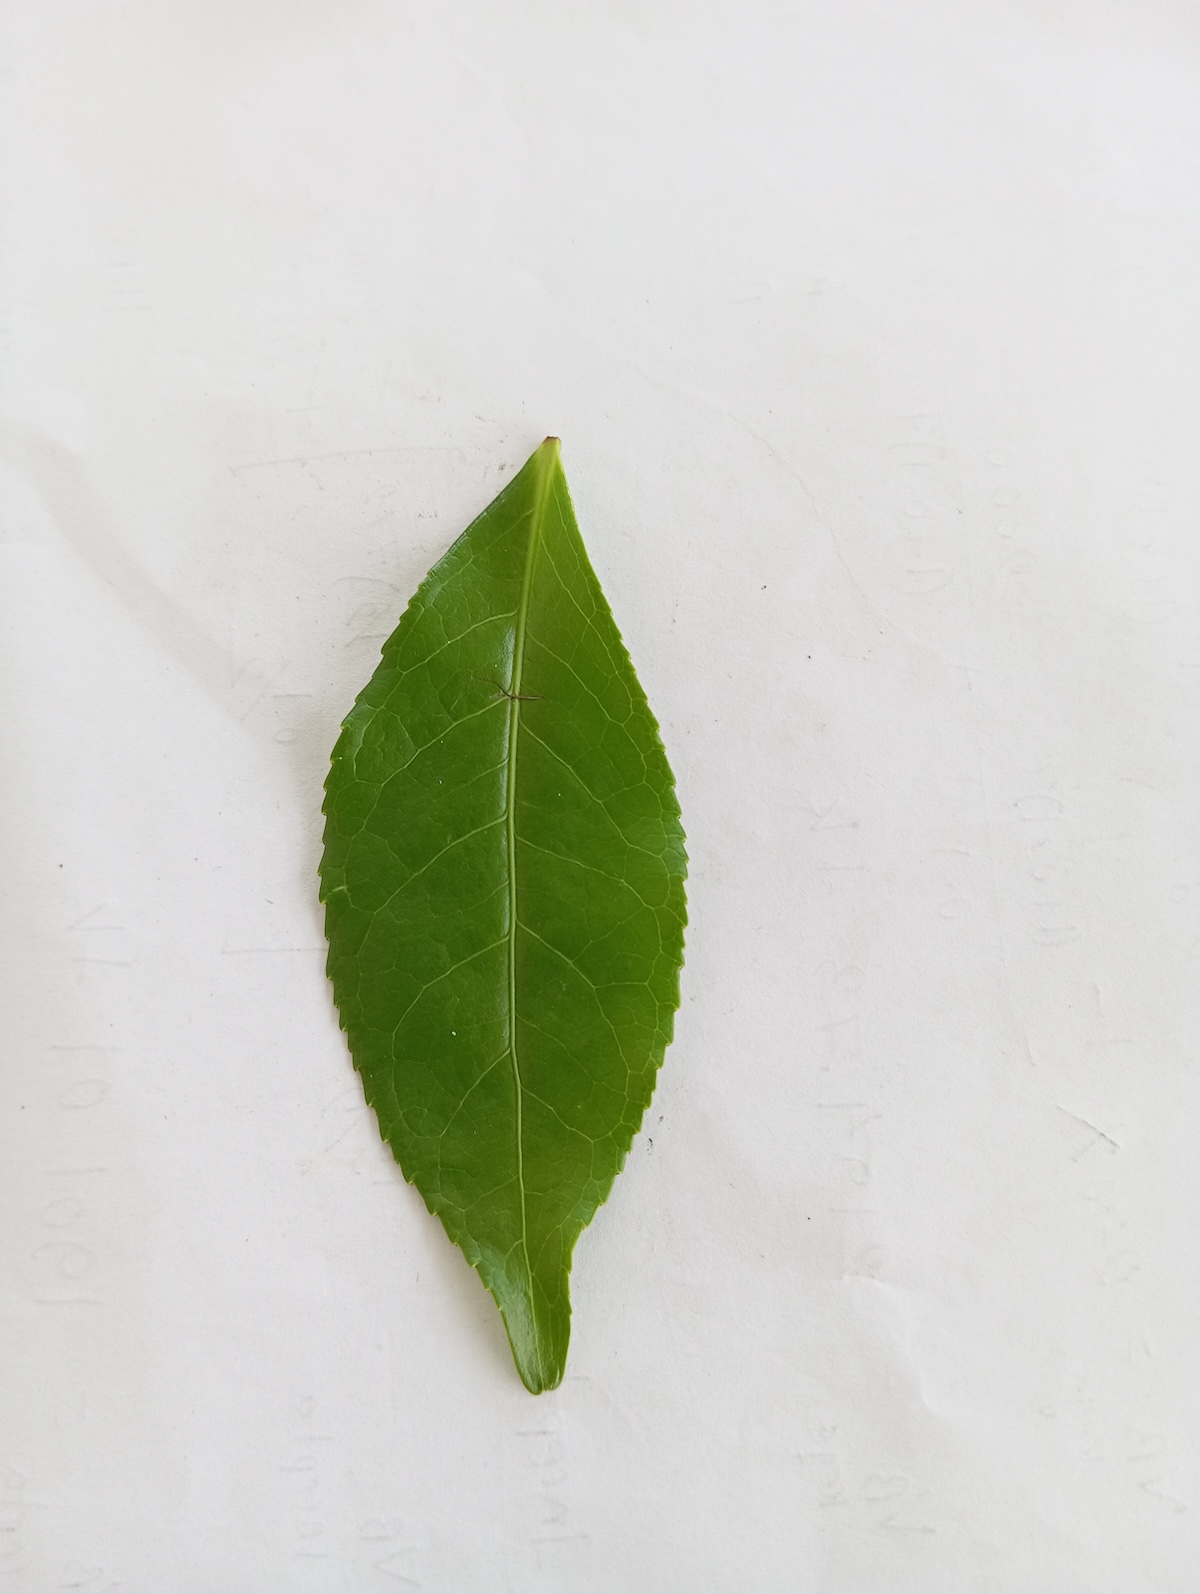
Label: Healthy leaf